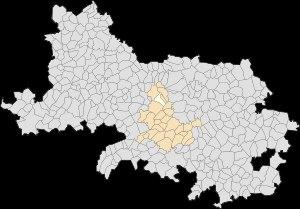
Montenescourt est une commune française située dans le département du Pas-de-Calais en région Hauts-de-France.